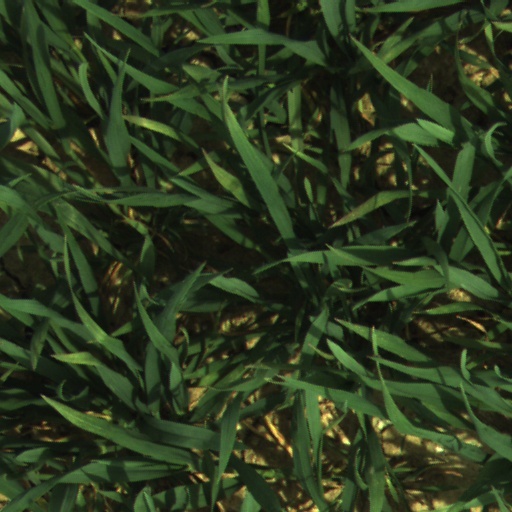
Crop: wheat